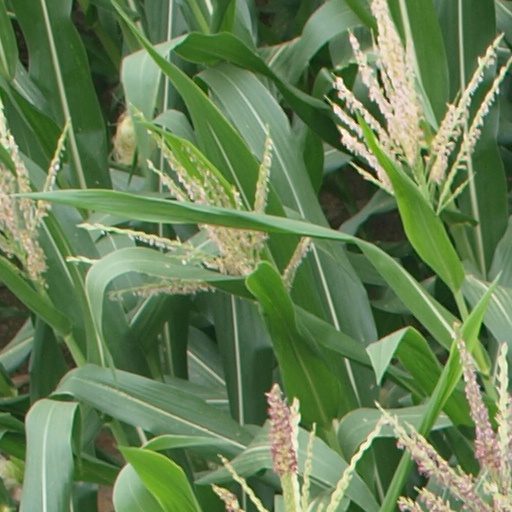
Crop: maize; corn